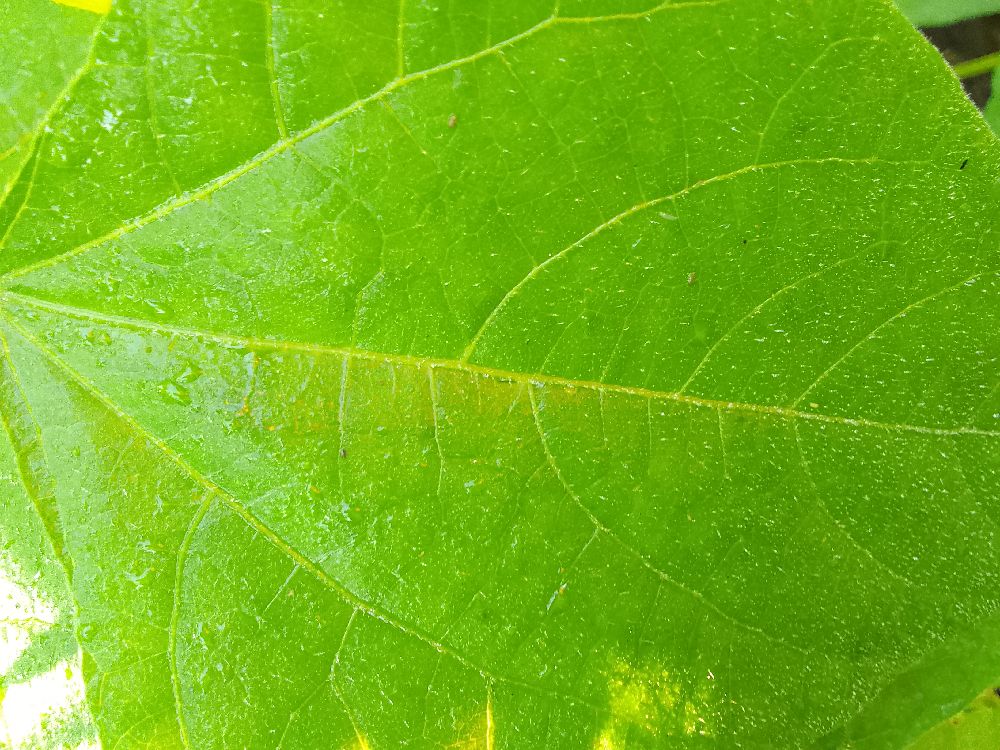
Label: healthy